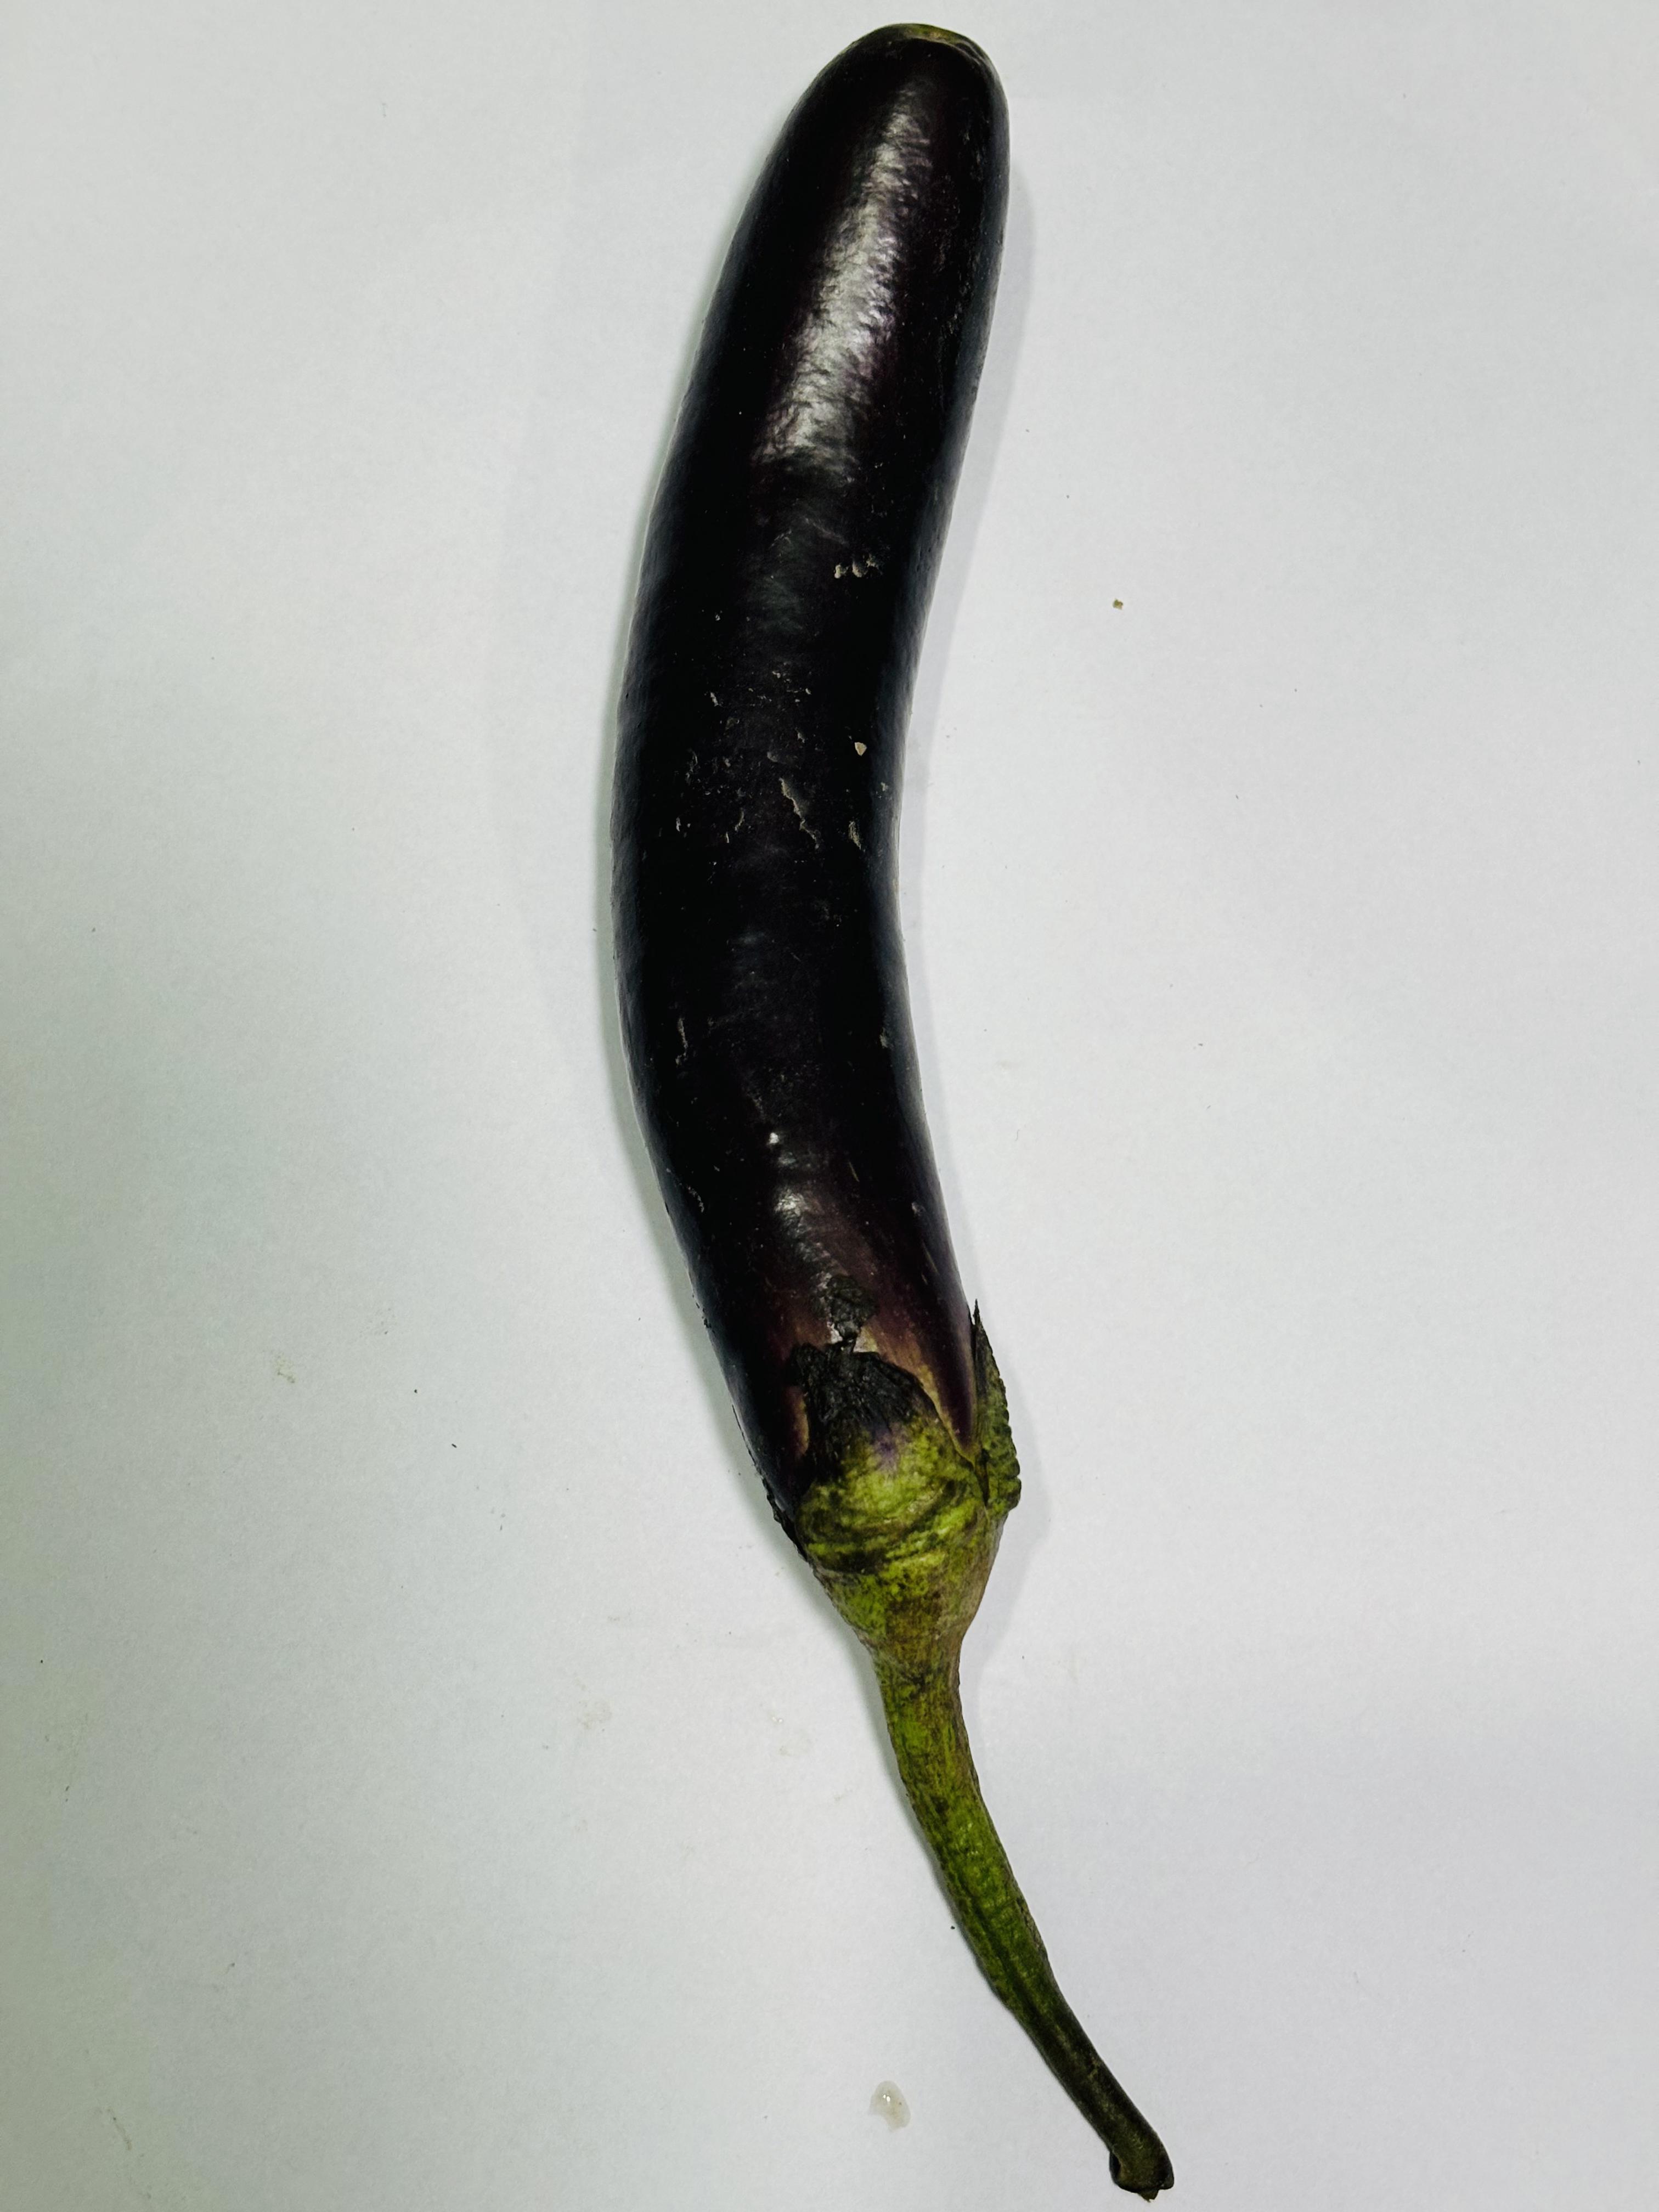
Label: Brinjal